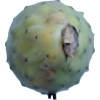
Label: cactus_fruit_green